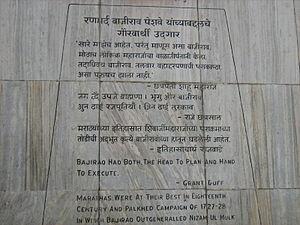
Baji Rao I était un général de l' empire Maratha en Inde. Il a servi comme Peshwa au 4ᵉ Maratha Chhatrapati Shahu de 1720 jusqu'à sa mort. Bajirao était Peshwa dans l' Ashta Pradhan de Shahu. Il est également connu sous le nom de Bajirao Ballal.